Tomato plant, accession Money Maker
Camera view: bottom (45 deg); turntable rotation: 240 degrees
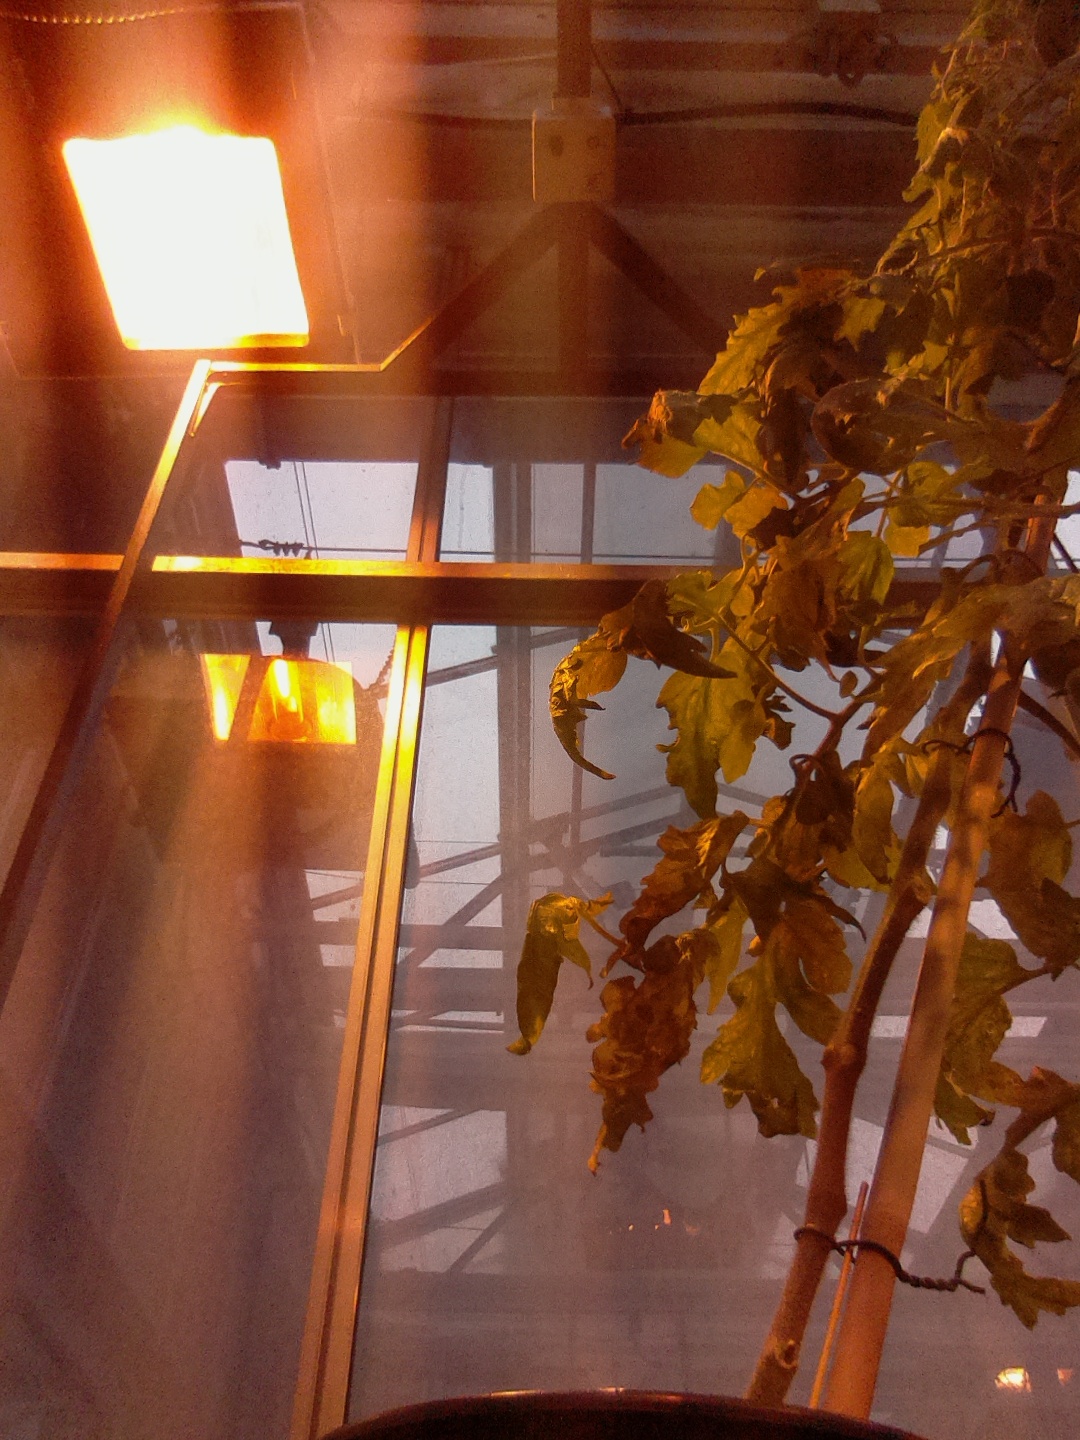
BBCH growth stage 75: 50%-60% of final fruit size